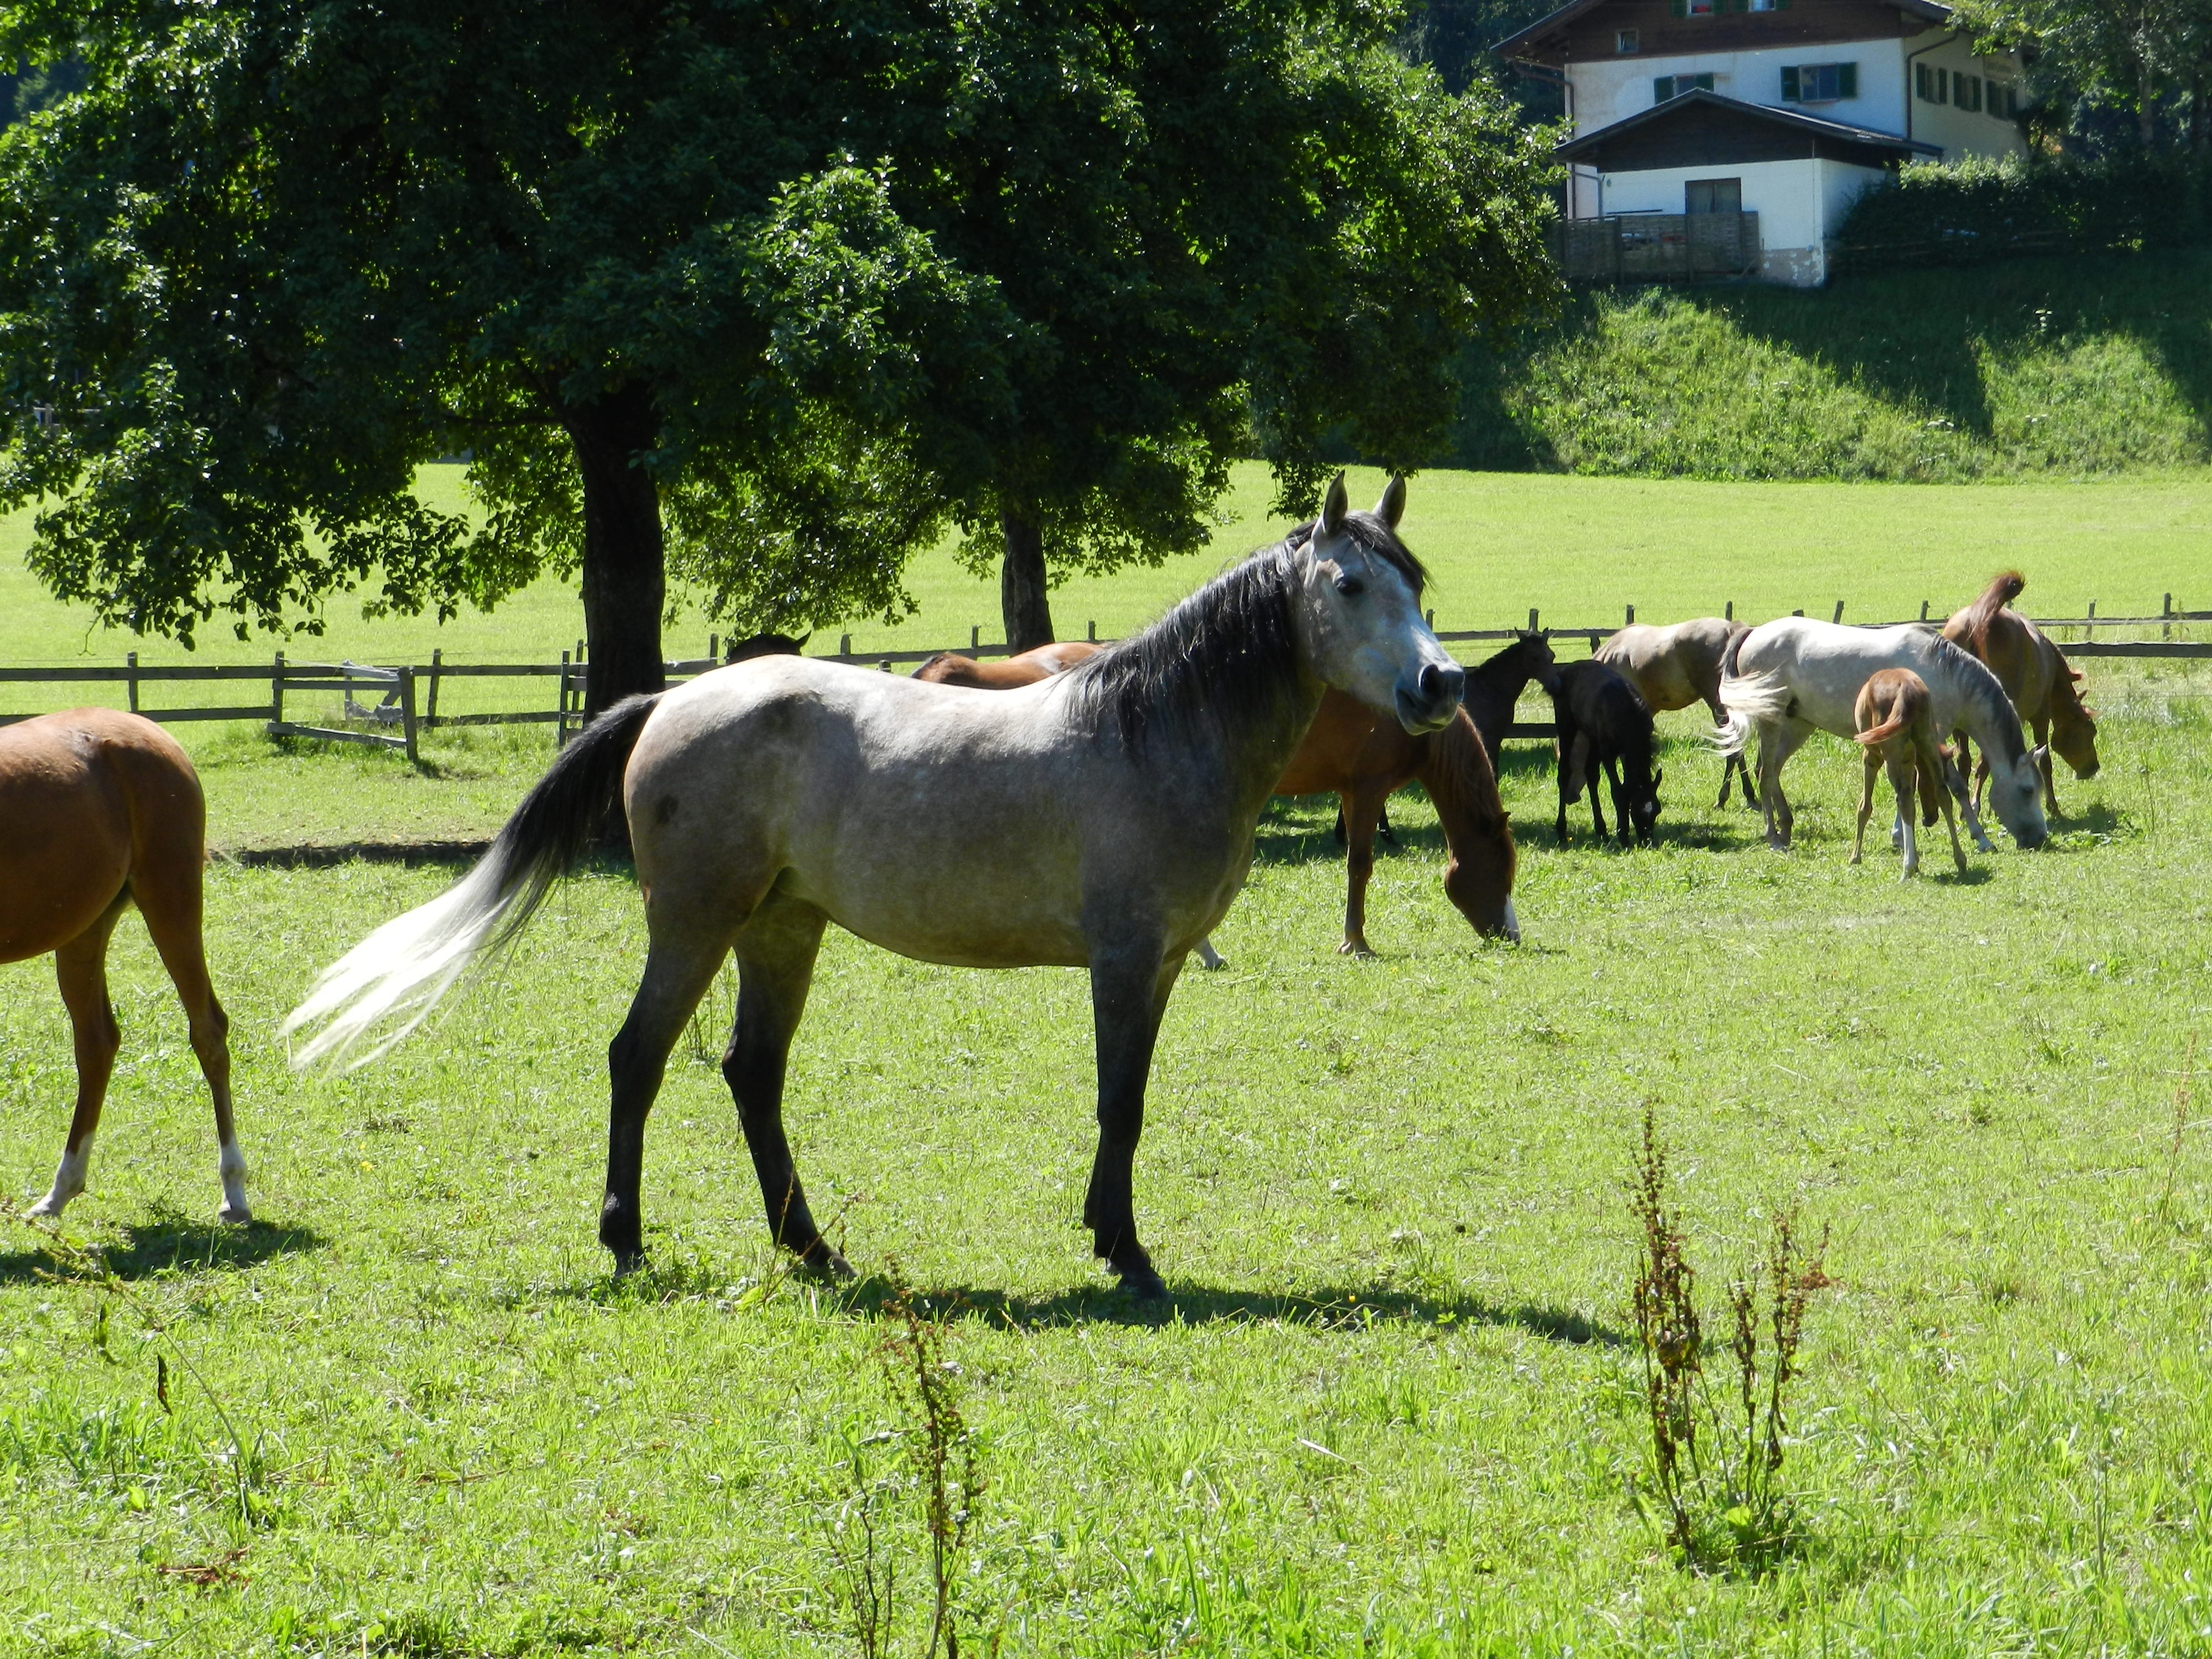
meadow, herd, pasture, grazing, ranch, horse, mammal, stallion, mane, fauna, vertebrate, mare, foal, pasha, rural area, pack animal, trail riding, horse like mammal, mustang horse, herd of horses